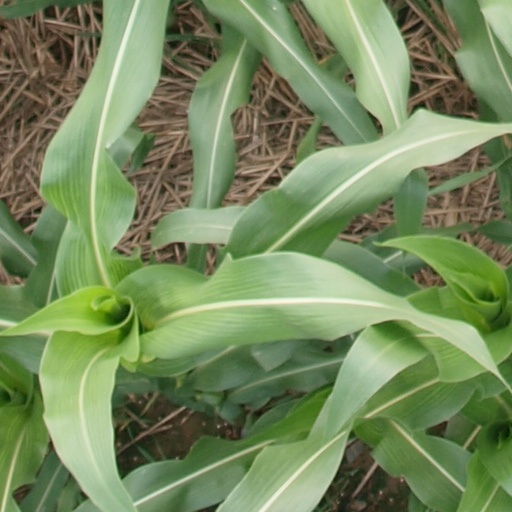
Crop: maize; corn